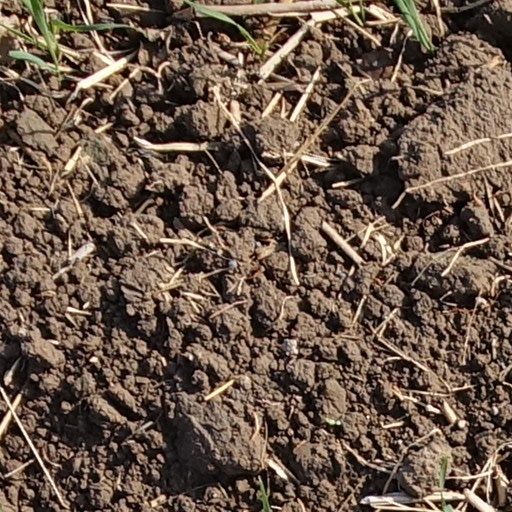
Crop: wheat